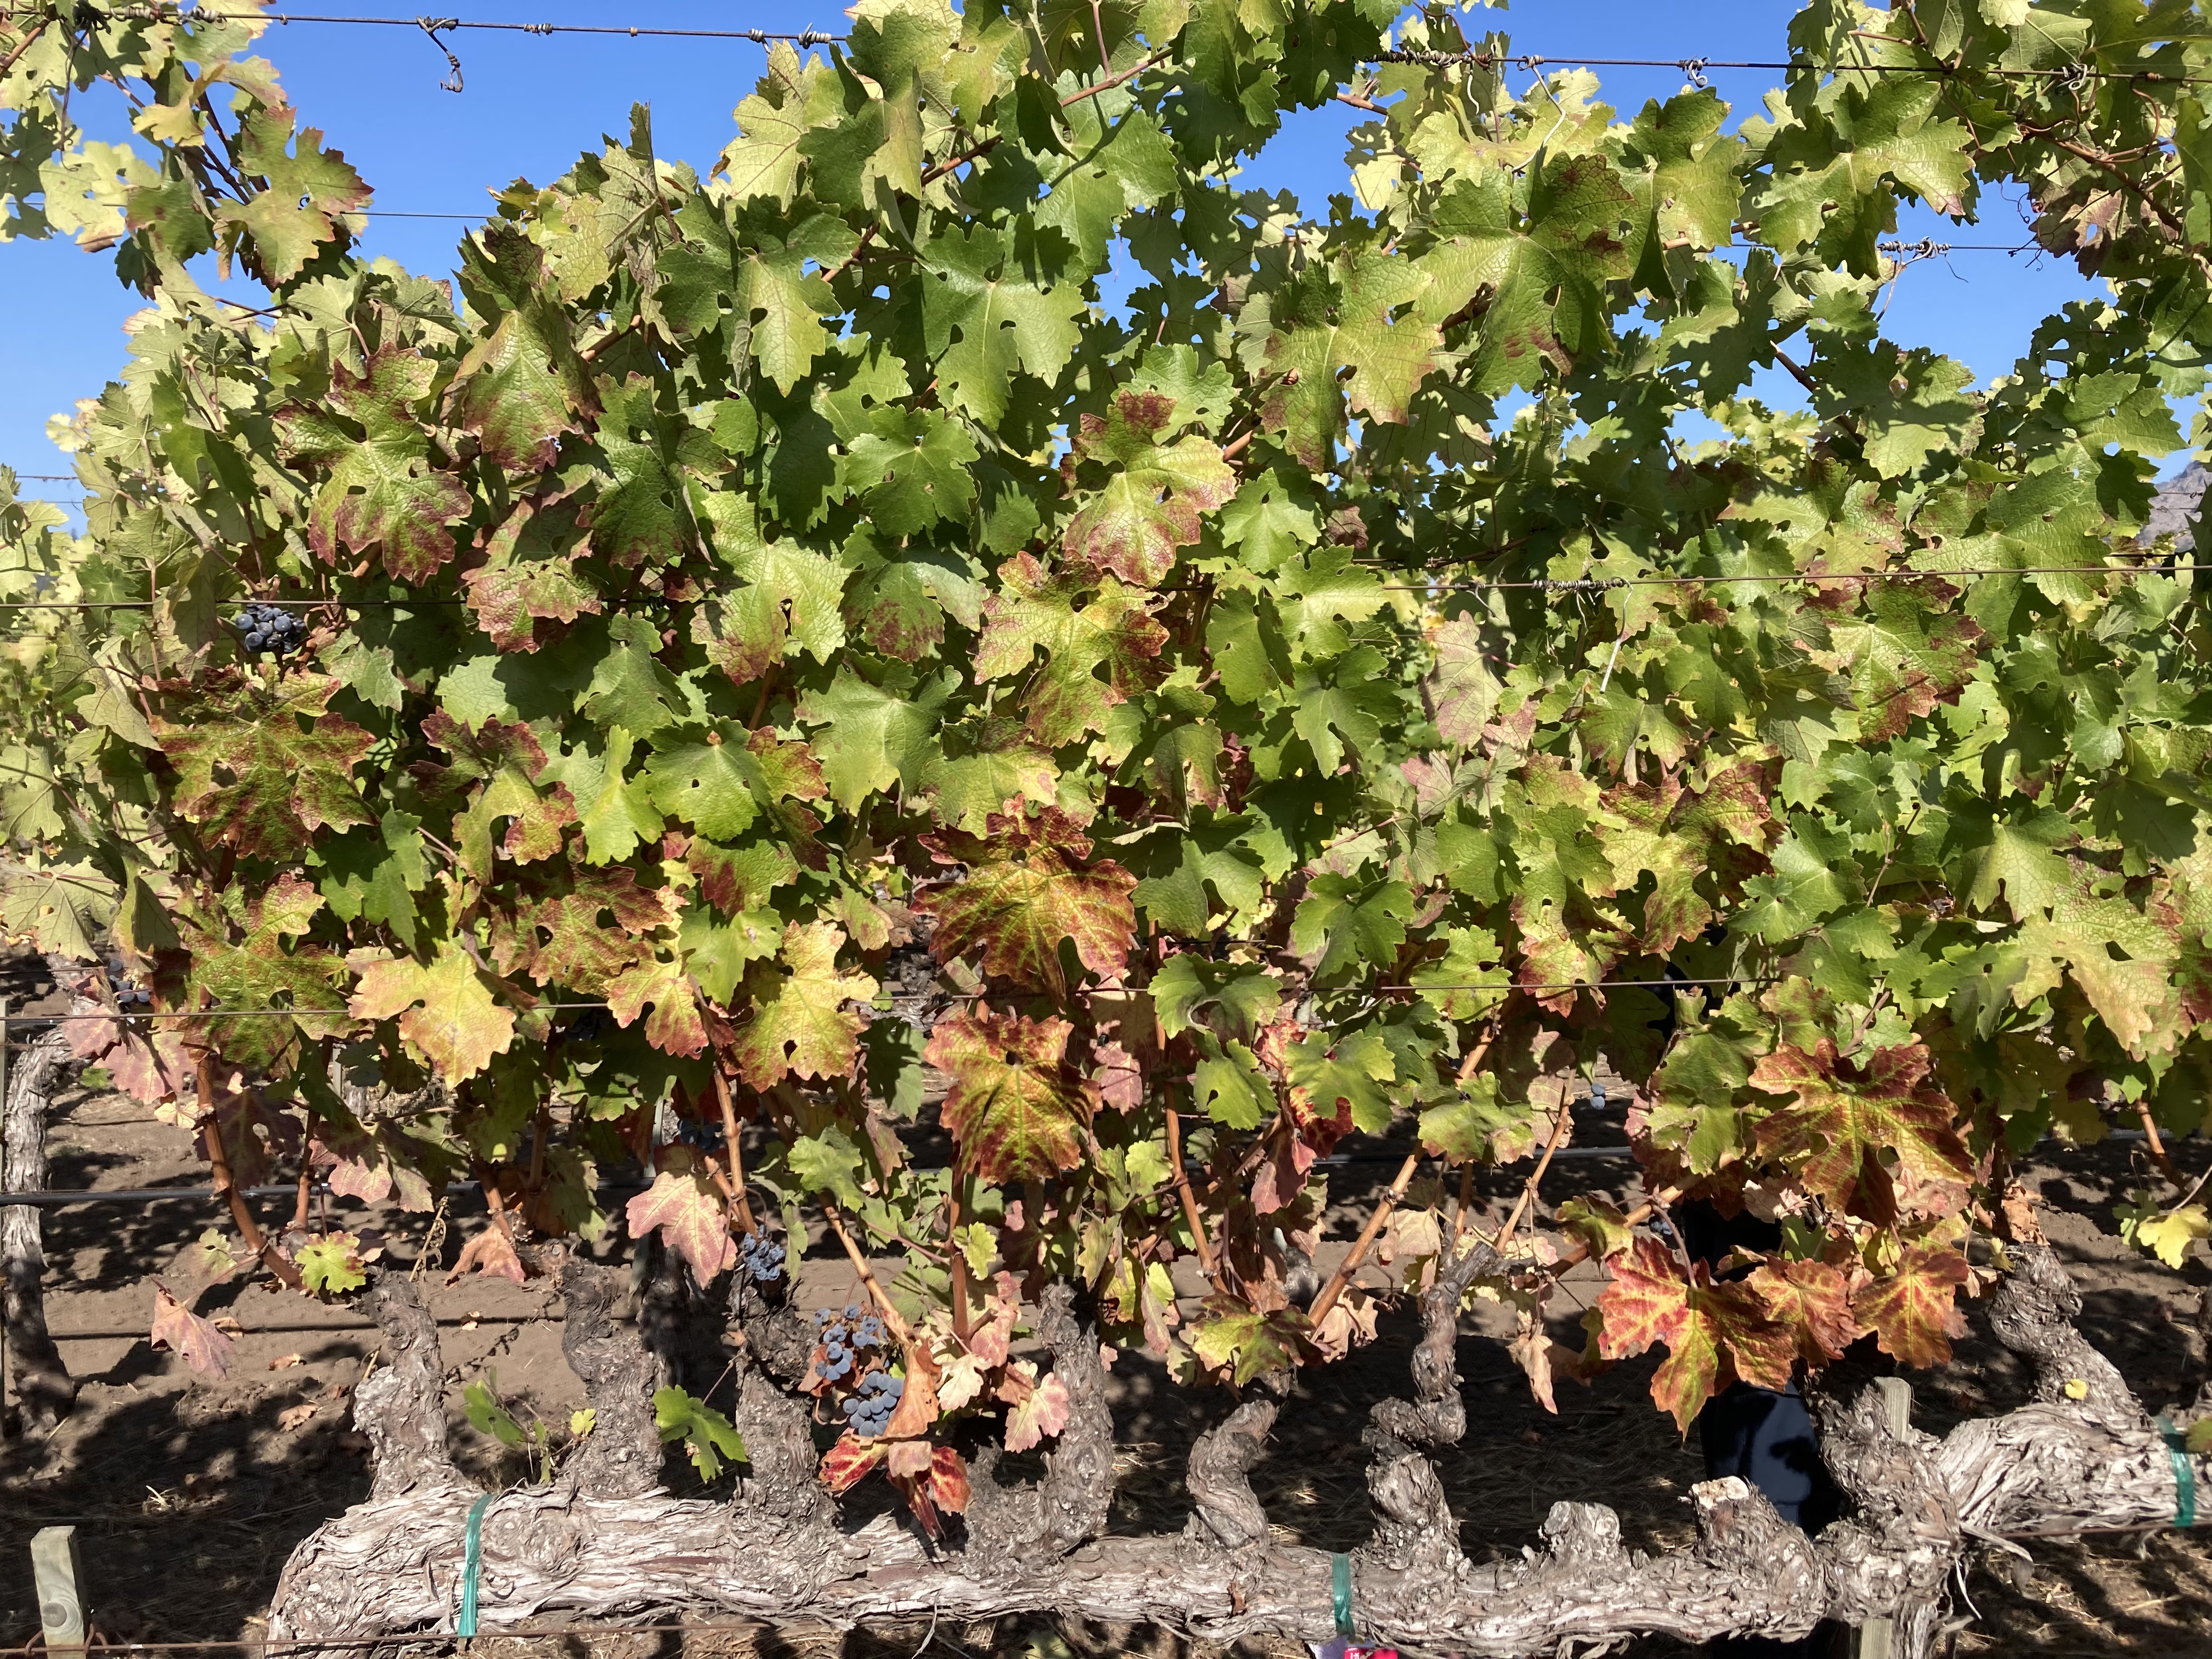
Label: Leafroll 3